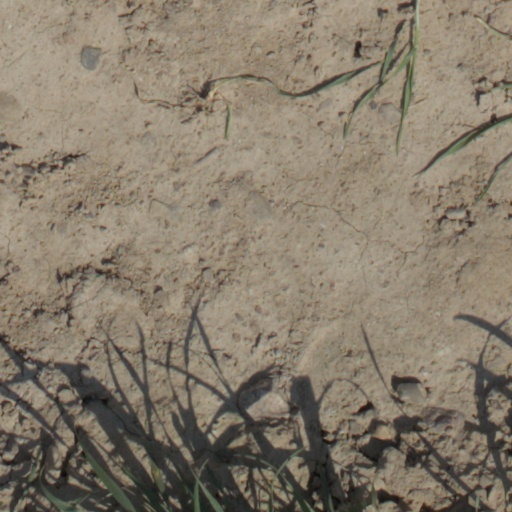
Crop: wheat